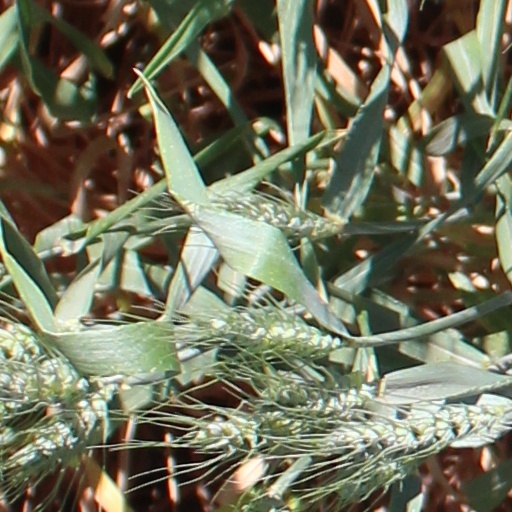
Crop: wheat